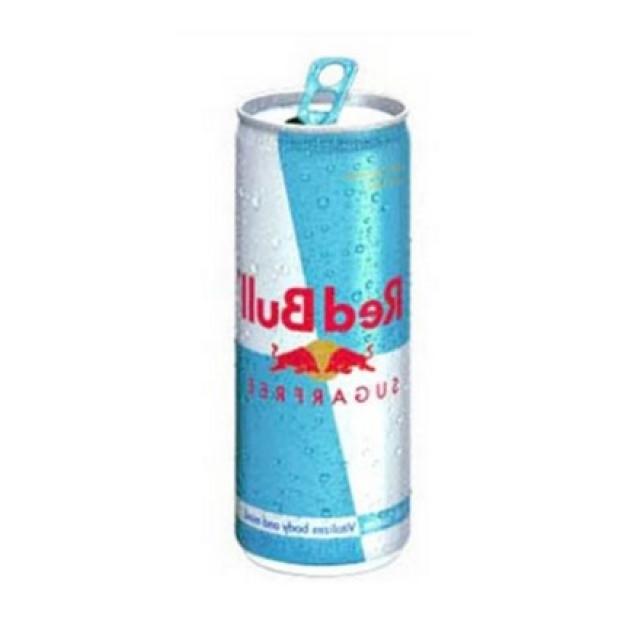
Label: cans